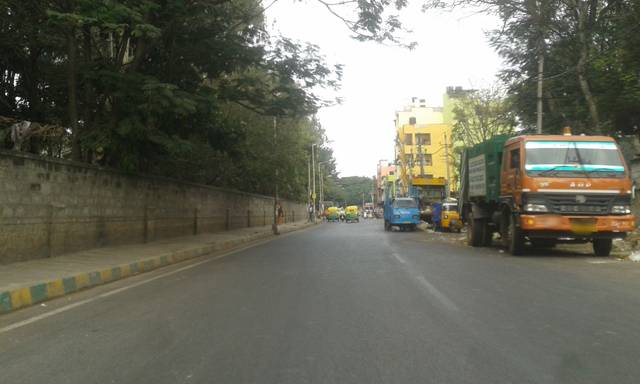
Region: India
Coordinates: 12.93, 77.613